Saint Paul's College, Goa

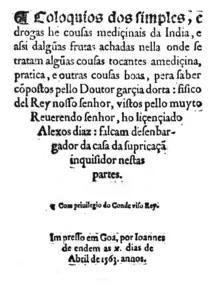
Title page of Garcia da Orta's "Colóquios". Goa, 1563.

St. Paul's College was a Jesuit school, and later college, founded circa 1542 by saint Francis Xavier, at Old Goa. It was once the main Jesuit institution in the whole of Asia. It housed the first printing press in India, having published the first books in 1556. The original building, however, was abandoned progressively after the outbreak of plague in 1578, and went into disuse as the college moved to new building known as the New College of Saint Paul. It is an ASI protected Monument of National Importance in Goa.